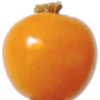
Label: physalis